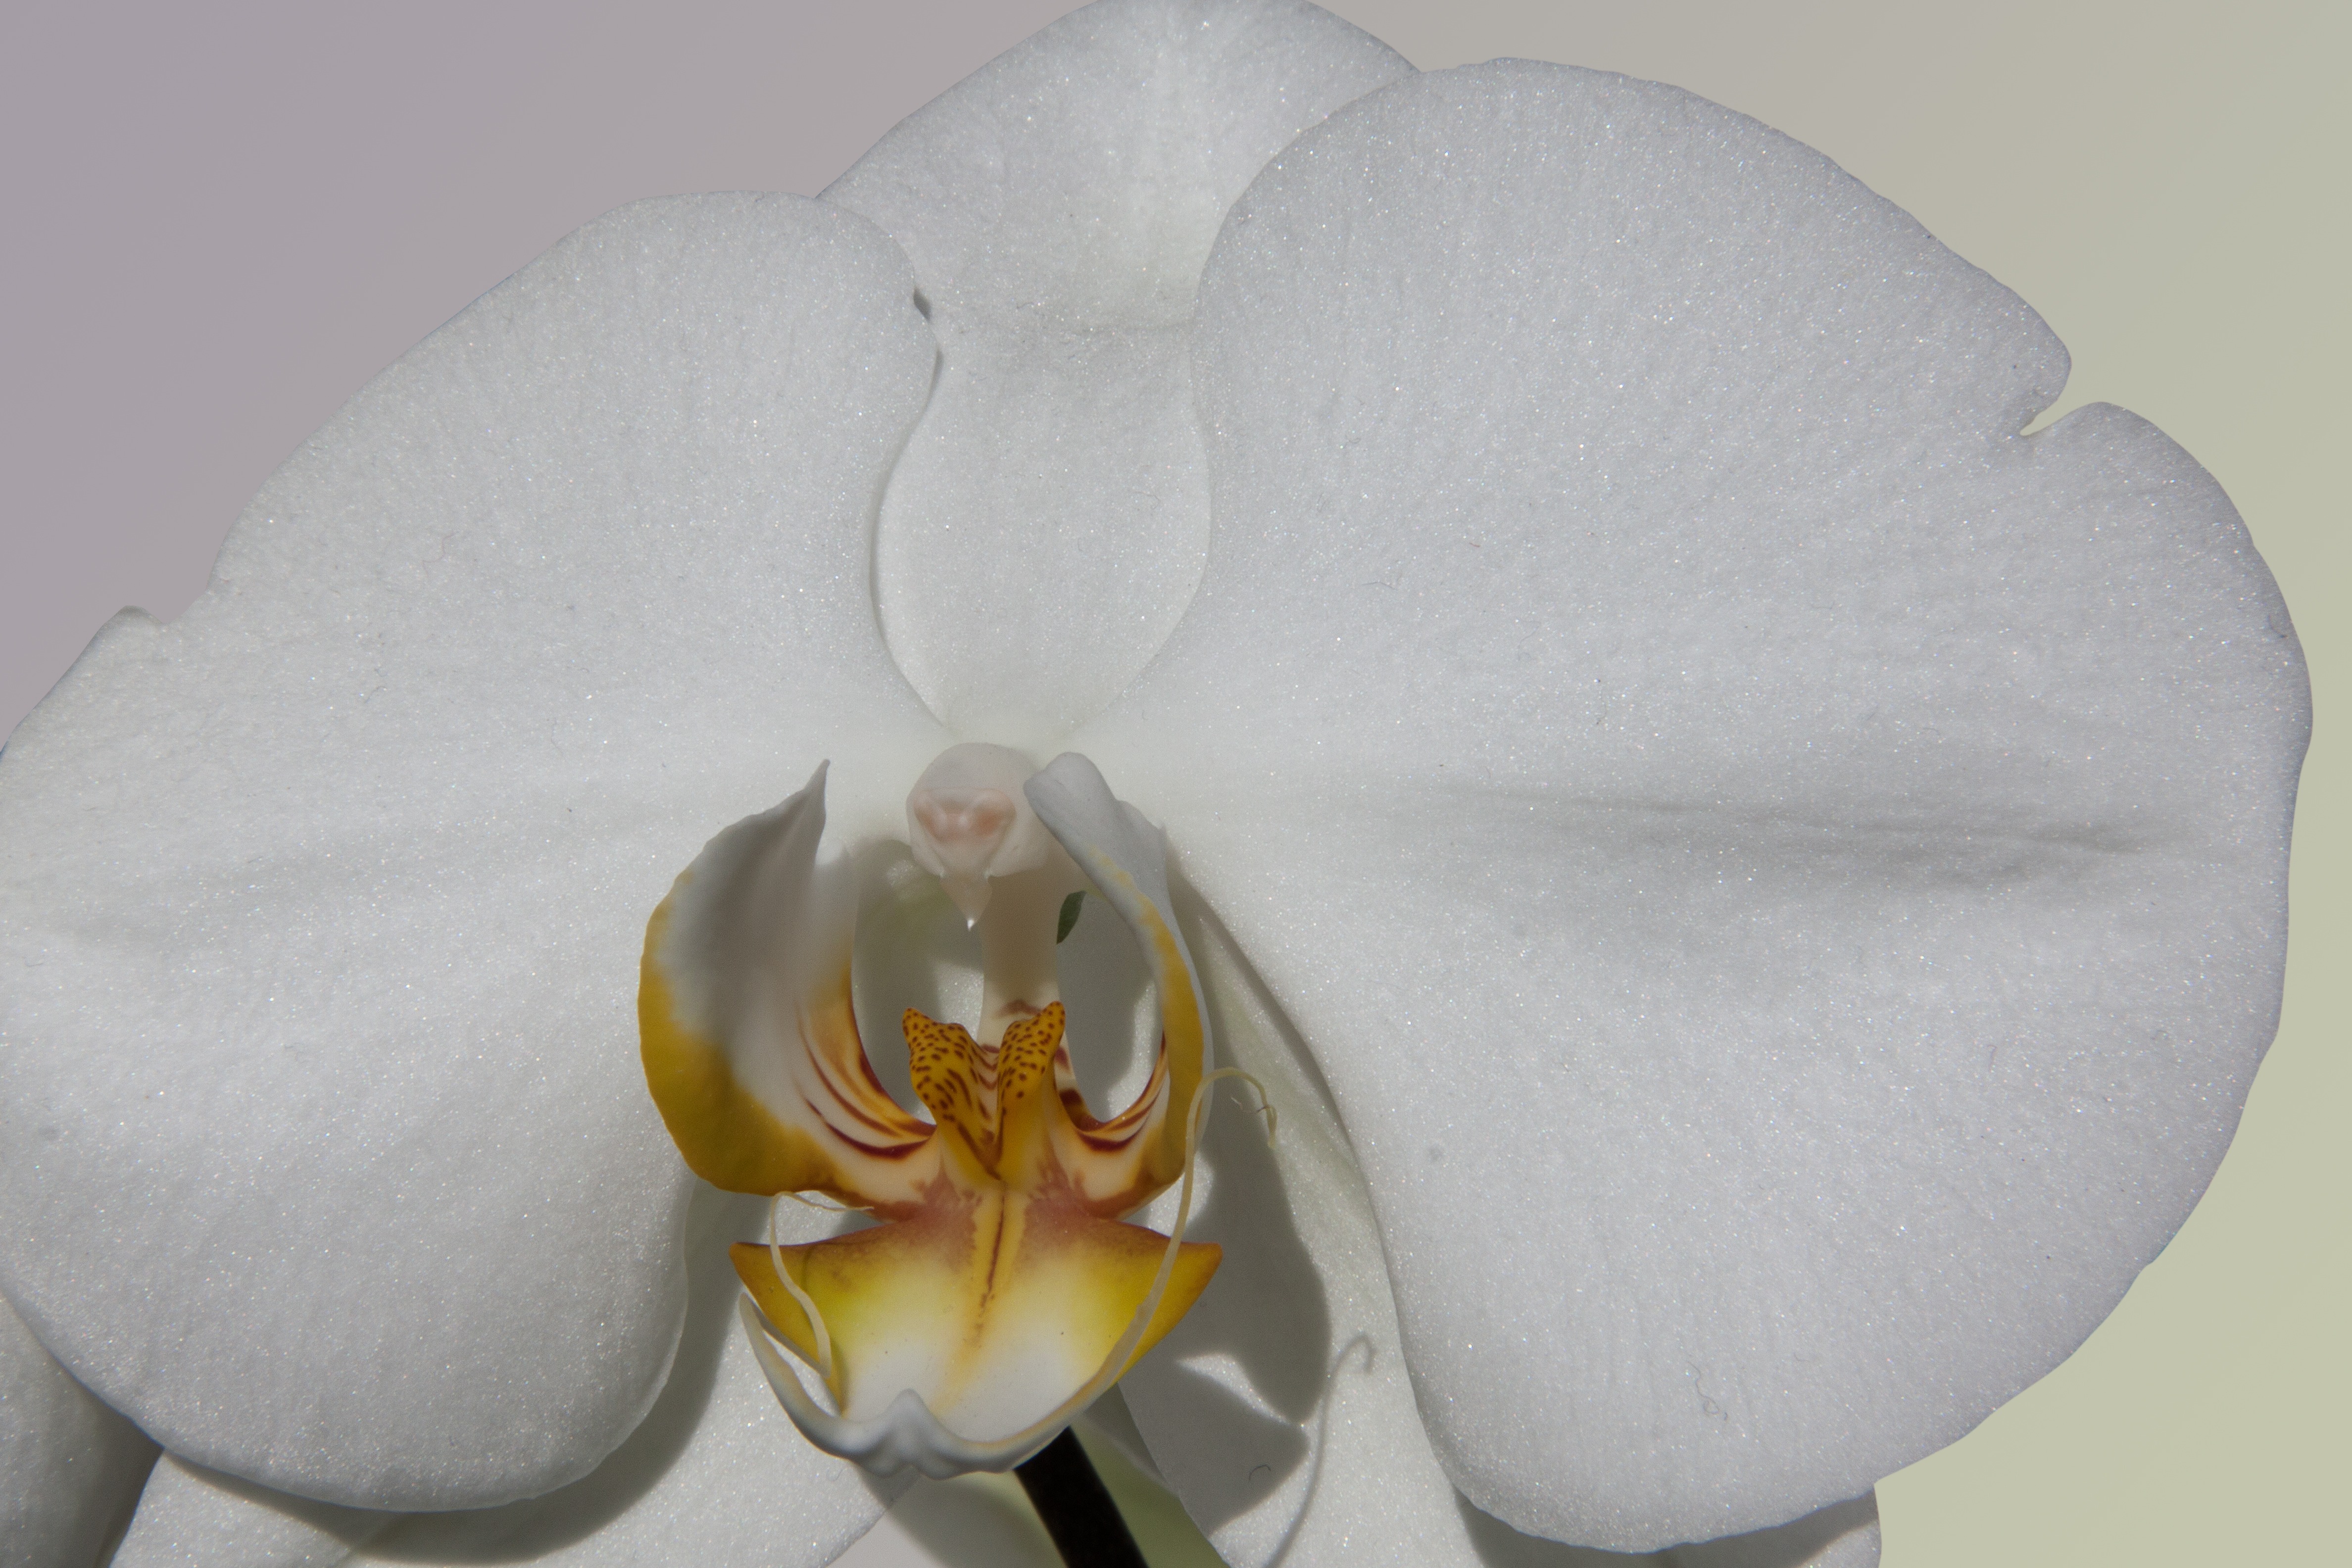
nature, blossom, plant, white, flower, petal, bloom, flora, orchid, close up, iris, eye, organ, macro photography, flowering plant, queen of flowers, land plant, moth orchid